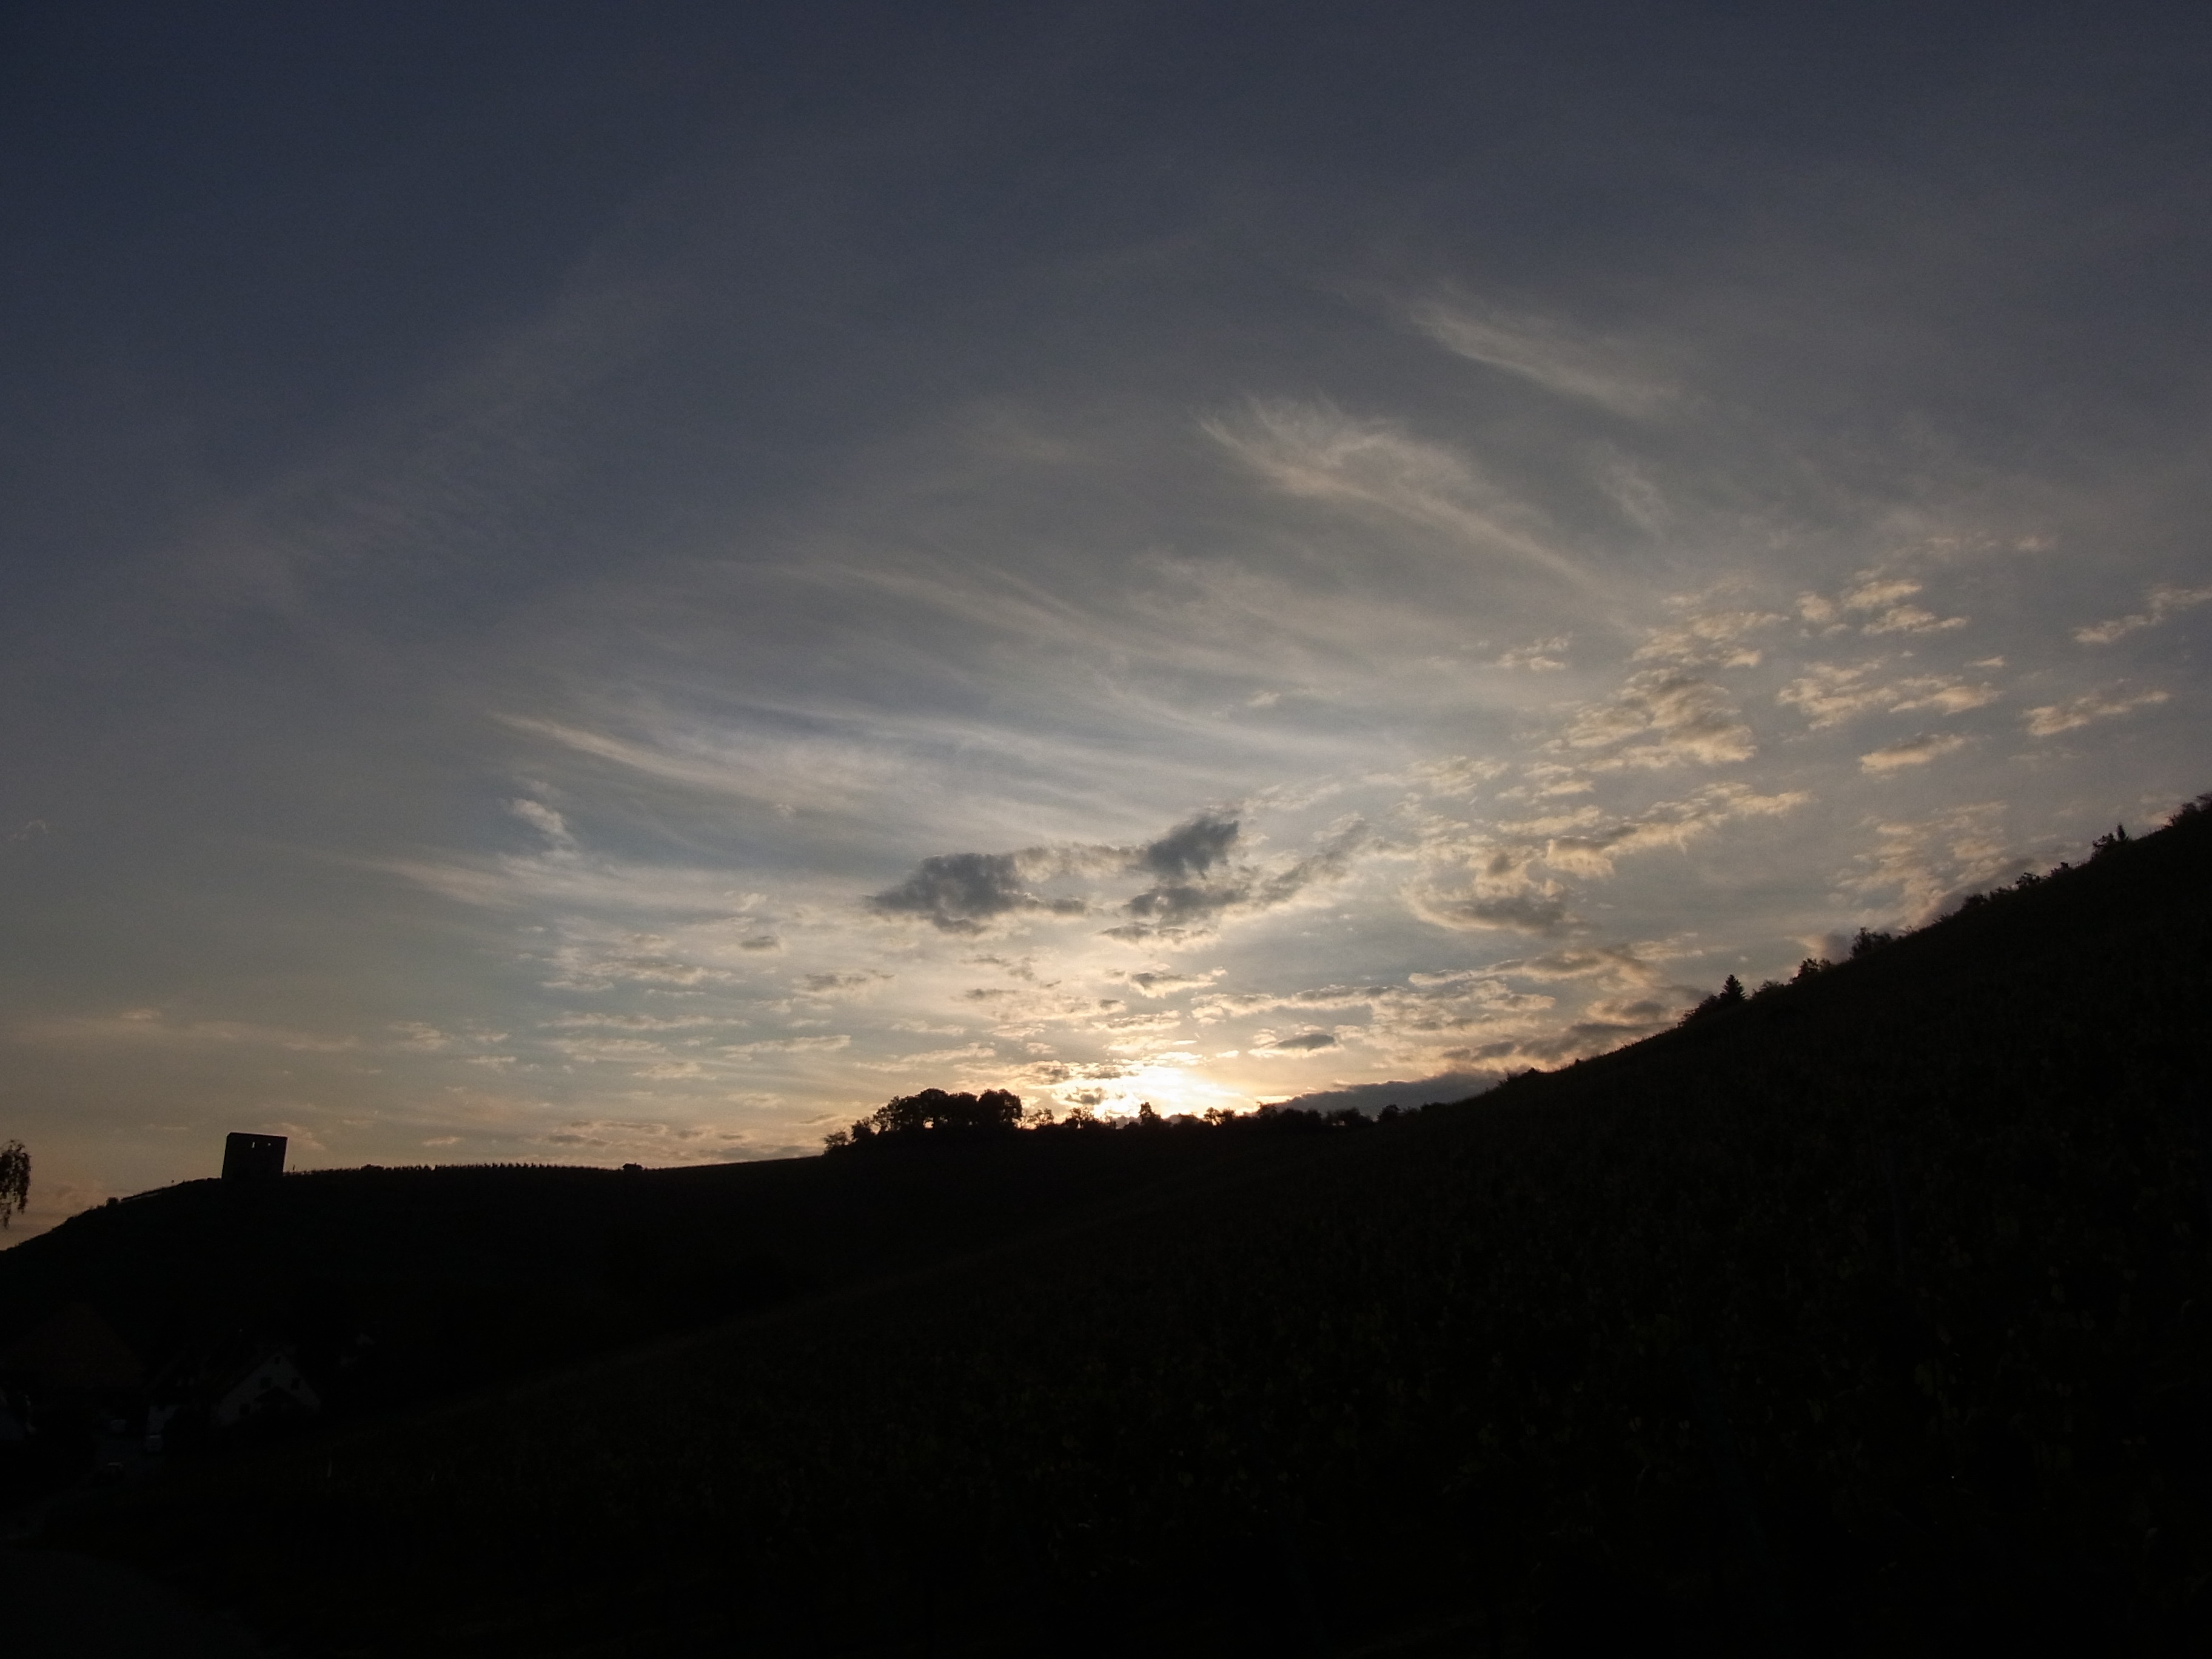
sea, nature, horizon, mountain, light, cloud, sky, sun, sunrise, sunset, sunlight, morning, hill, dawn, atmosphere, dusk, evening, darkness, clouds, mood, afterglow, meteorological phenomenon, atmospheric phenomenon